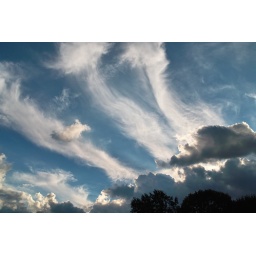
auto white balance, matrix metering, minor edit of sliders in SPP3.5.1, 0 colorwheel